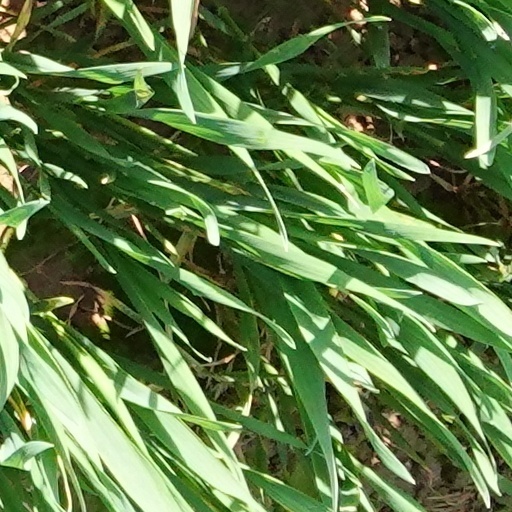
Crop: wheat